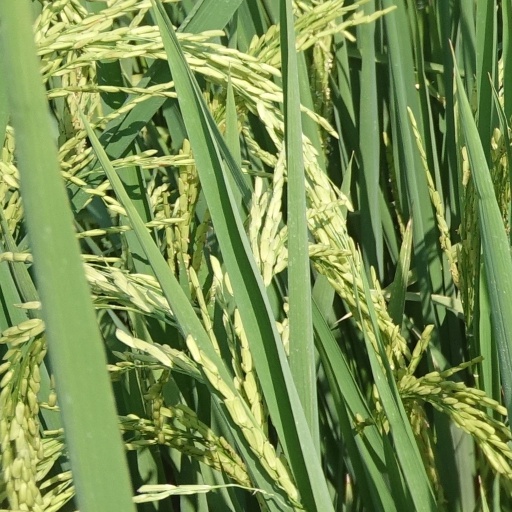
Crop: rice